Ro, Greece

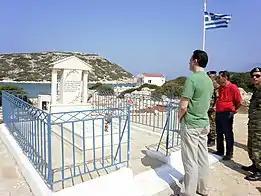
The grave of the Lady of Ro

Ro or Rho is a small Greek island in the eastern Mediterranean Sea, more precisely in the Levantine Sea, near Kastellorizo, close to Turkey's Anatolian coast. It is part of the municipality of Megísti (Kastellorizo) in the South Aegean region.